Steve (Minecraft)

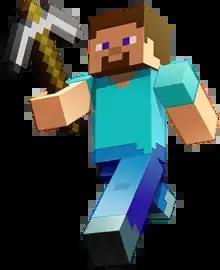
Official promotional art for Steve

Steve is a player character from the 2011 sandbox video game "Minecraft". Created by Swedish video game developer Markus "Notch" Persson and introduced in the original 2009 Java-based version, Steve is the first and the original default skin available for players of contemporary versions of "Minecraft". Steve lacks an official backstory as he is intended to be a customizable player avatar as opposed to being a predefined character. His feminine counterpart, Alex, was introduced in August 2014 for Java PC versions of "Minecraft", with the other seven debuting in the Java edition of the game in October 2022. Depending on the version of "Minecraft", players have a choice of defaulting to either Steve or any other variant skins when creating a new account. However, the skin is easy to change from the game itself or website.